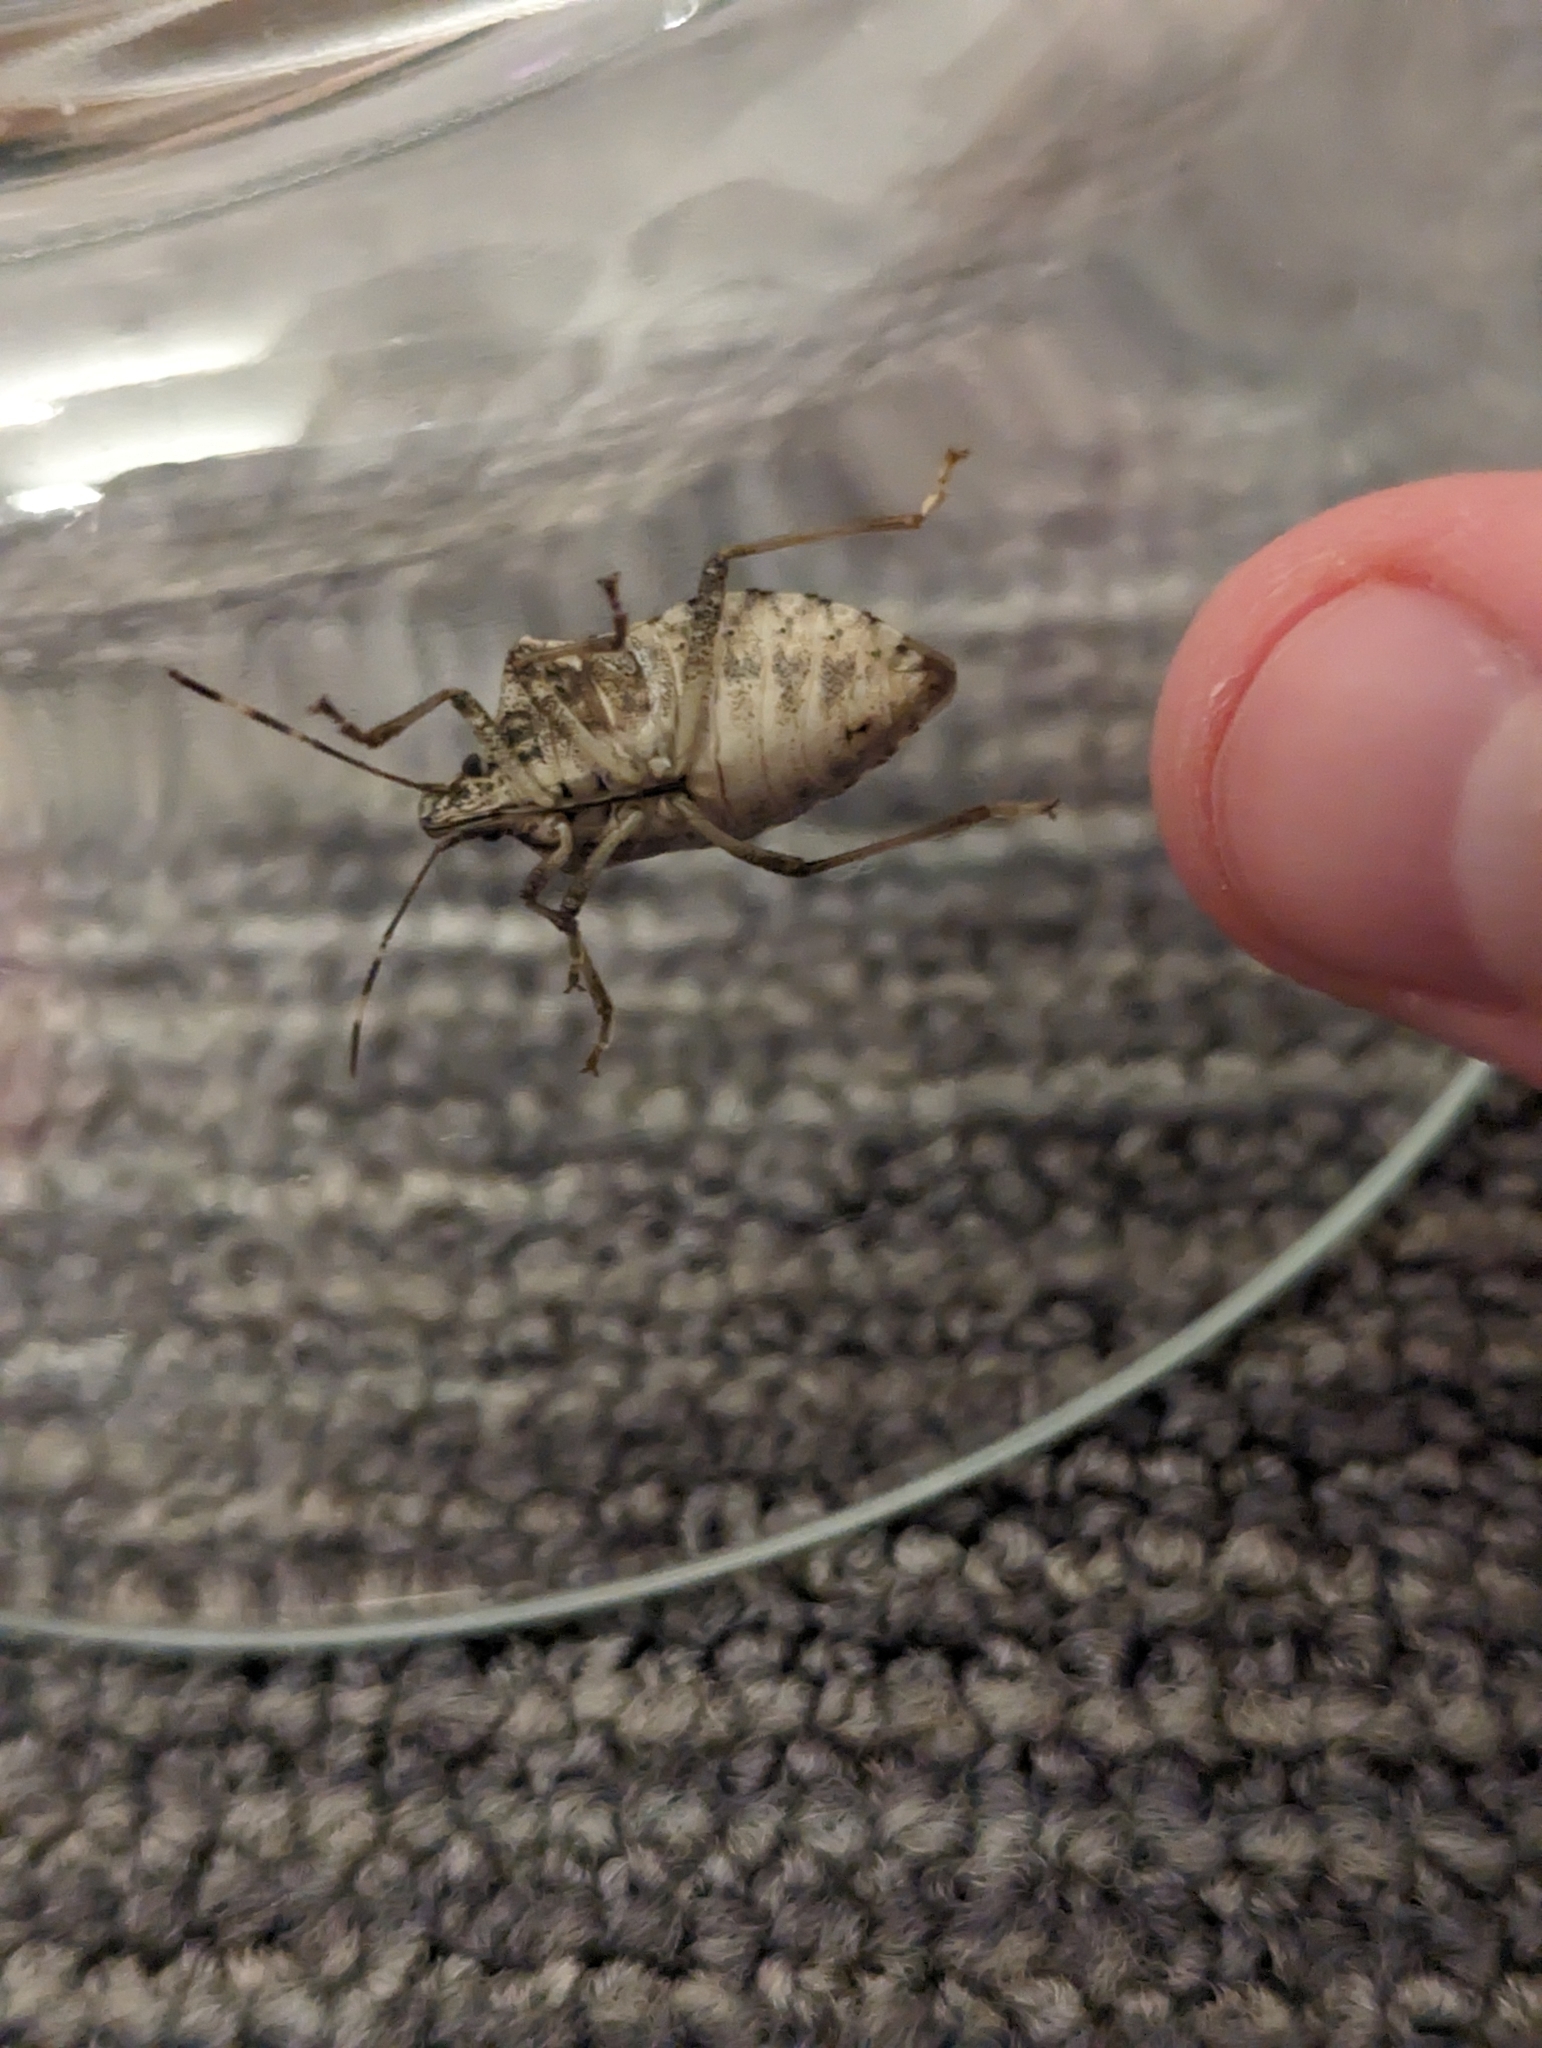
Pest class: stink_bug